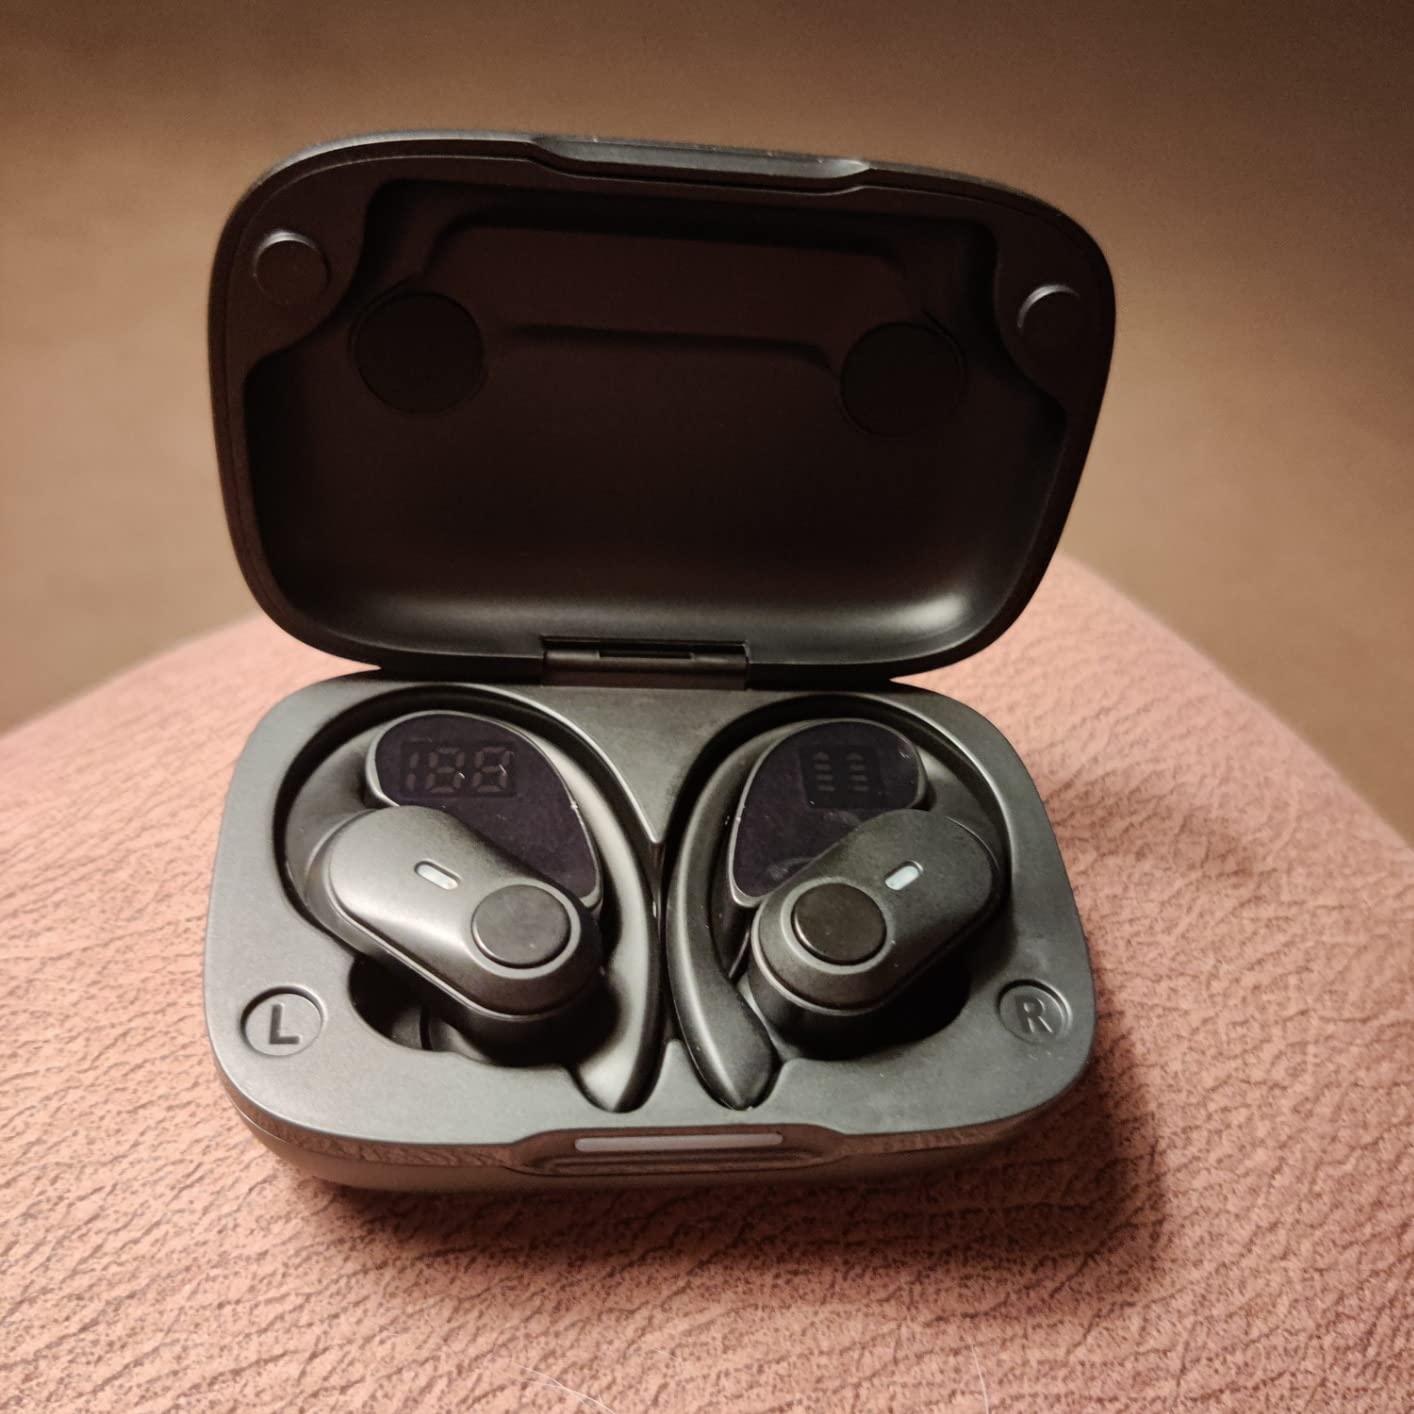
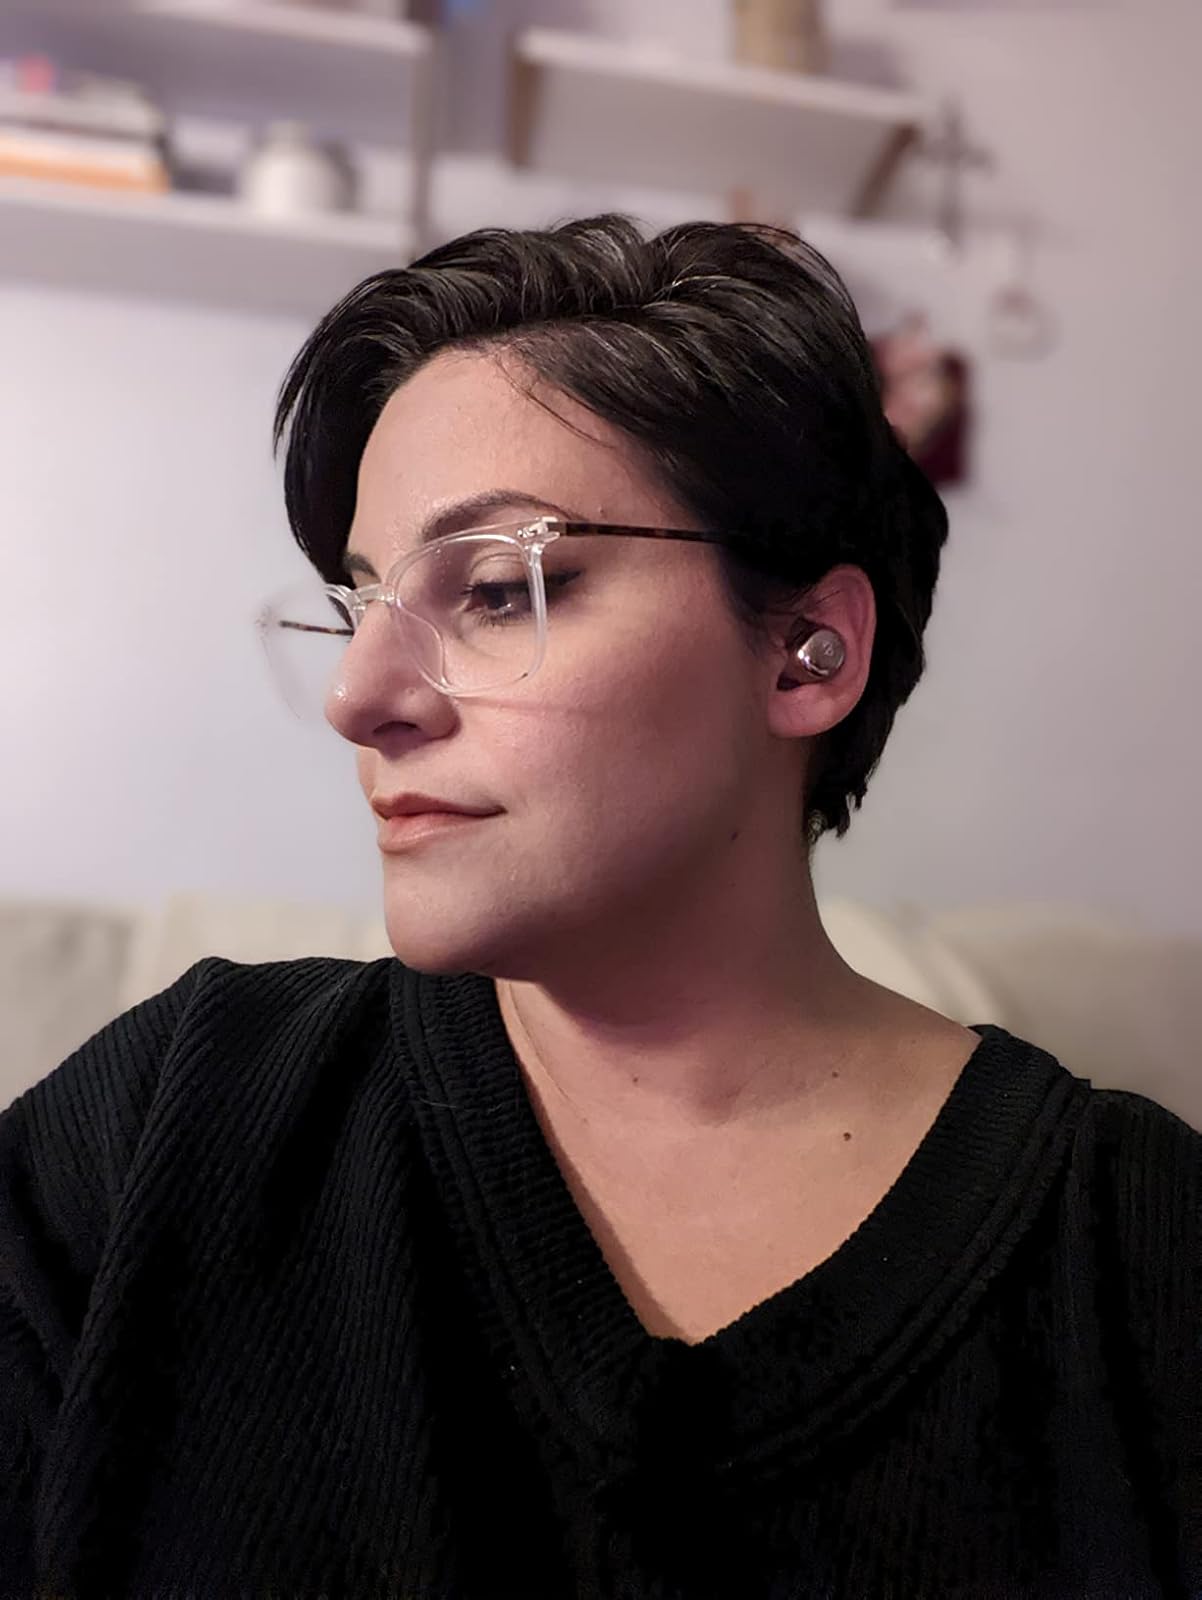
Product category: earbuds
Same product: no